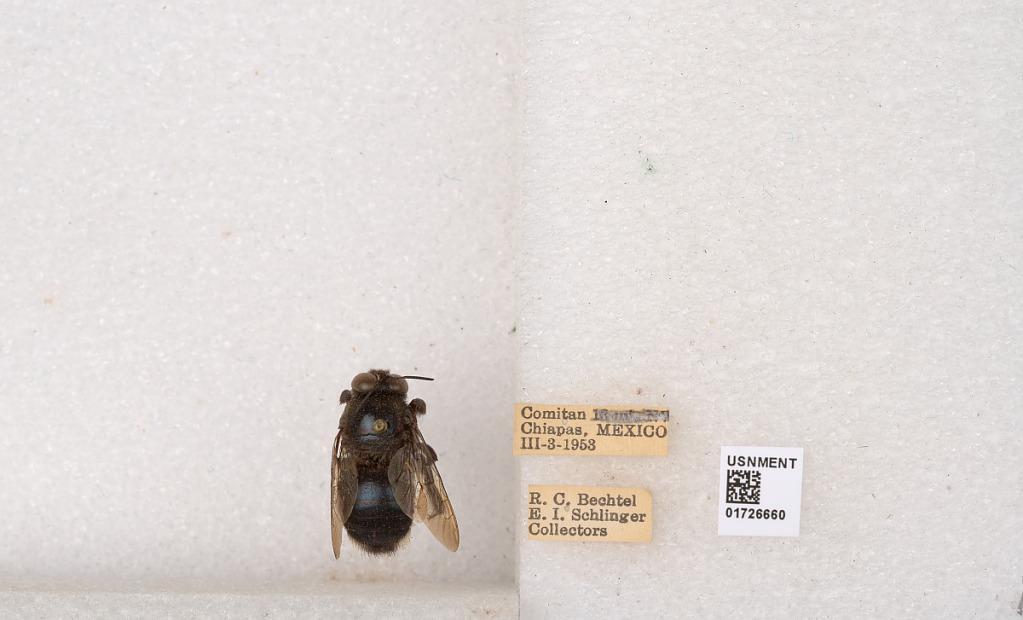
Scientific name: Xylocopa (Schonnherria) lateralis Say
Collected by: R. Bechtel & E. Schlinger
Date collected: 1953-3-3
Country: Mexico
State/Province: Chiapas
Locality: Comitan